Ginger Pig

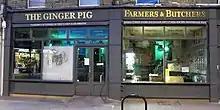
The branch in Shepherd's Bush

Ginger Pig is a butchery which used to raise livestock in the Vale of Pickering and North York Moors and retail the meat in its shops in London and supplies restaurants and other specialist butchers. It was founded by Tim Wilson in 2003. A series of Ginger Pig cookbooks based upon their produce was released in 2013.